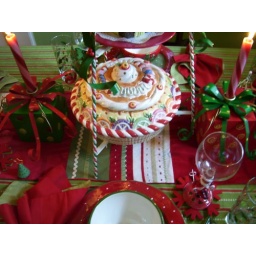
The table in the breakfast room carries out the whimsical holiday theme with candy canes and other colorful accessories and candles.